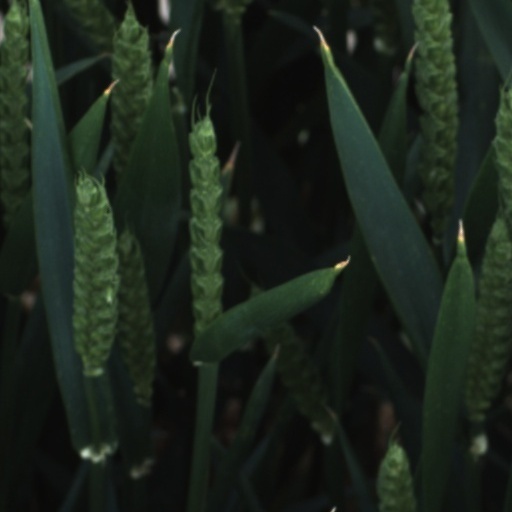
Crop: wheat